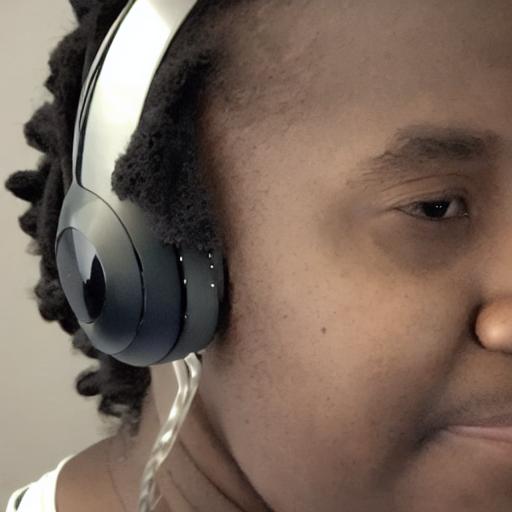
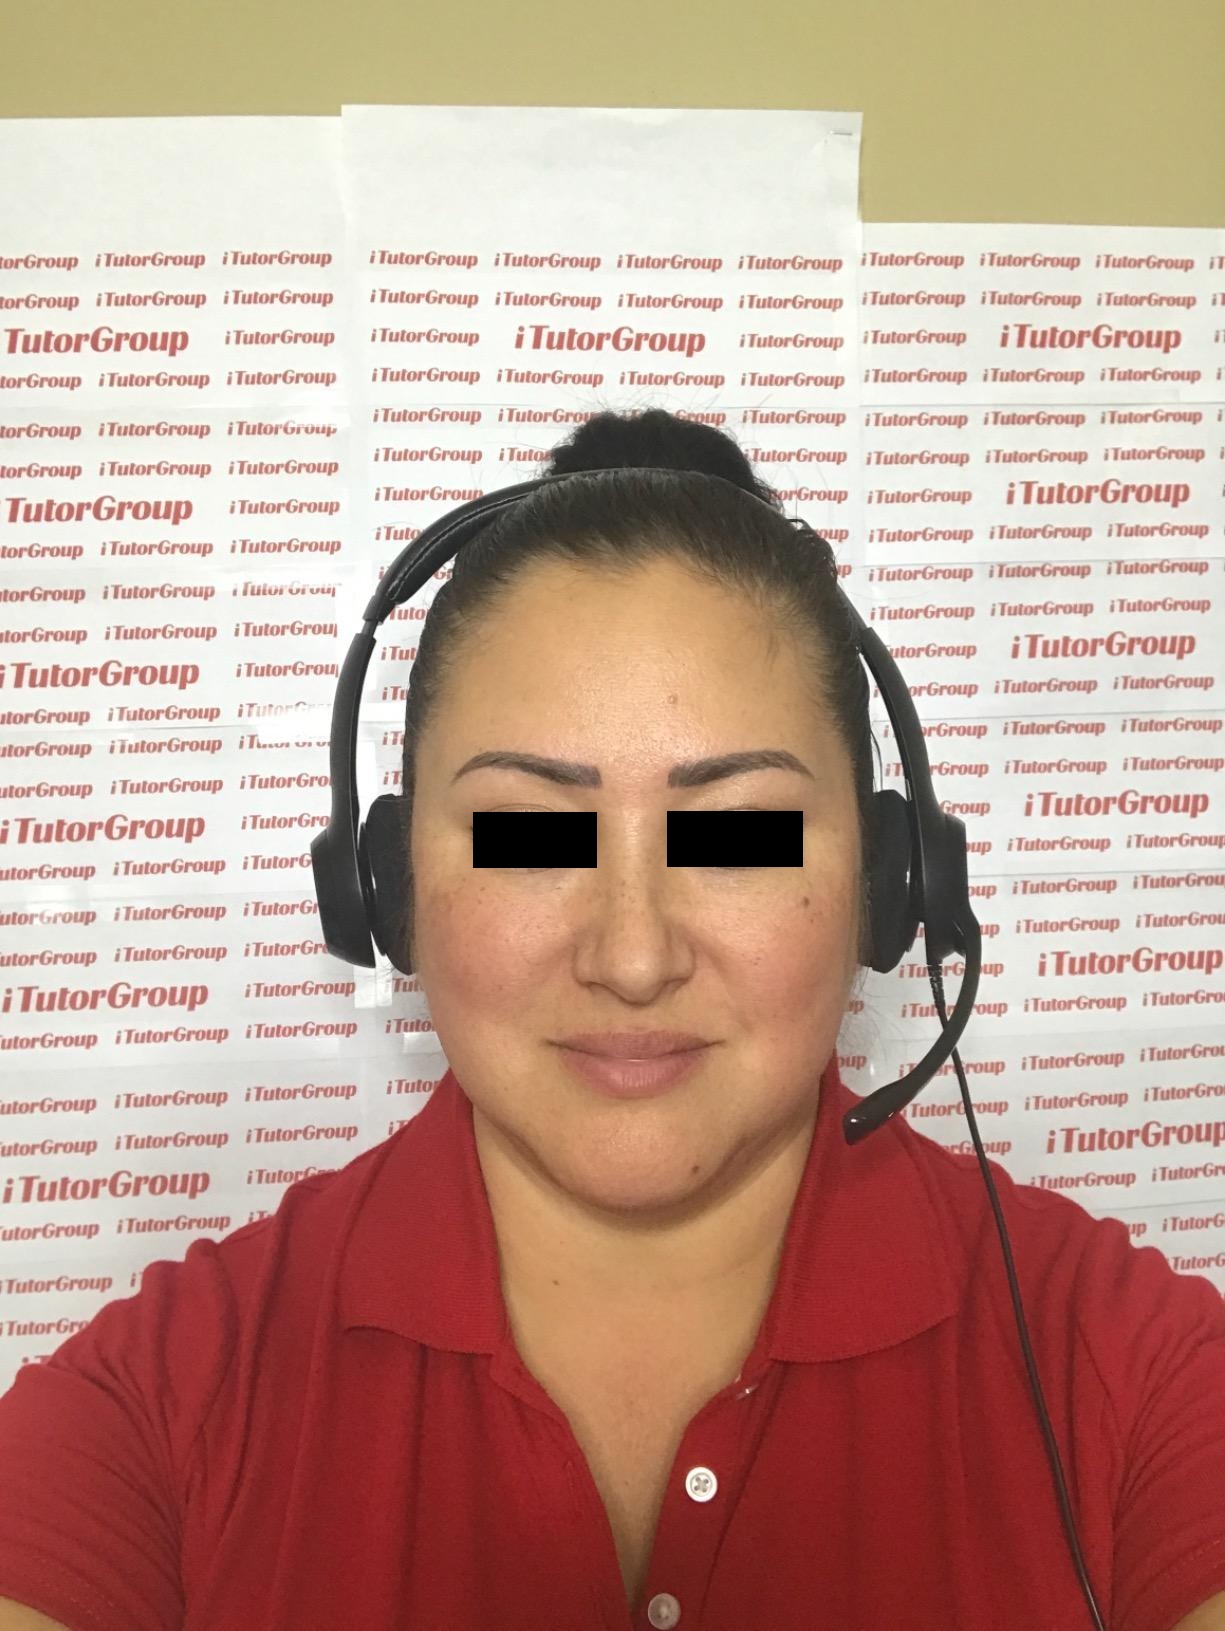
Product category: headphones
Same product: no